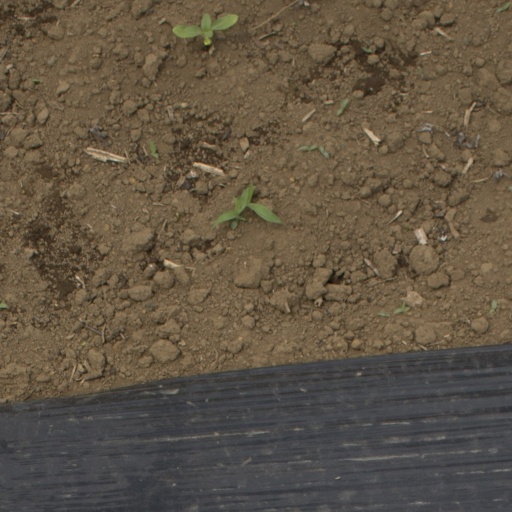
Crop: Jerusalem artichoke